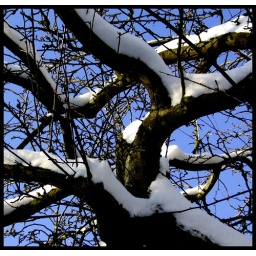
Cherry tree outside my doctor's. It looked lovely against the blue sky and the shapes and contrasts were so interesting.